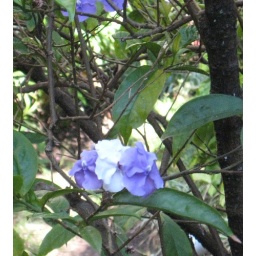
These bushes all had both white and blue flowers in the same bunch.